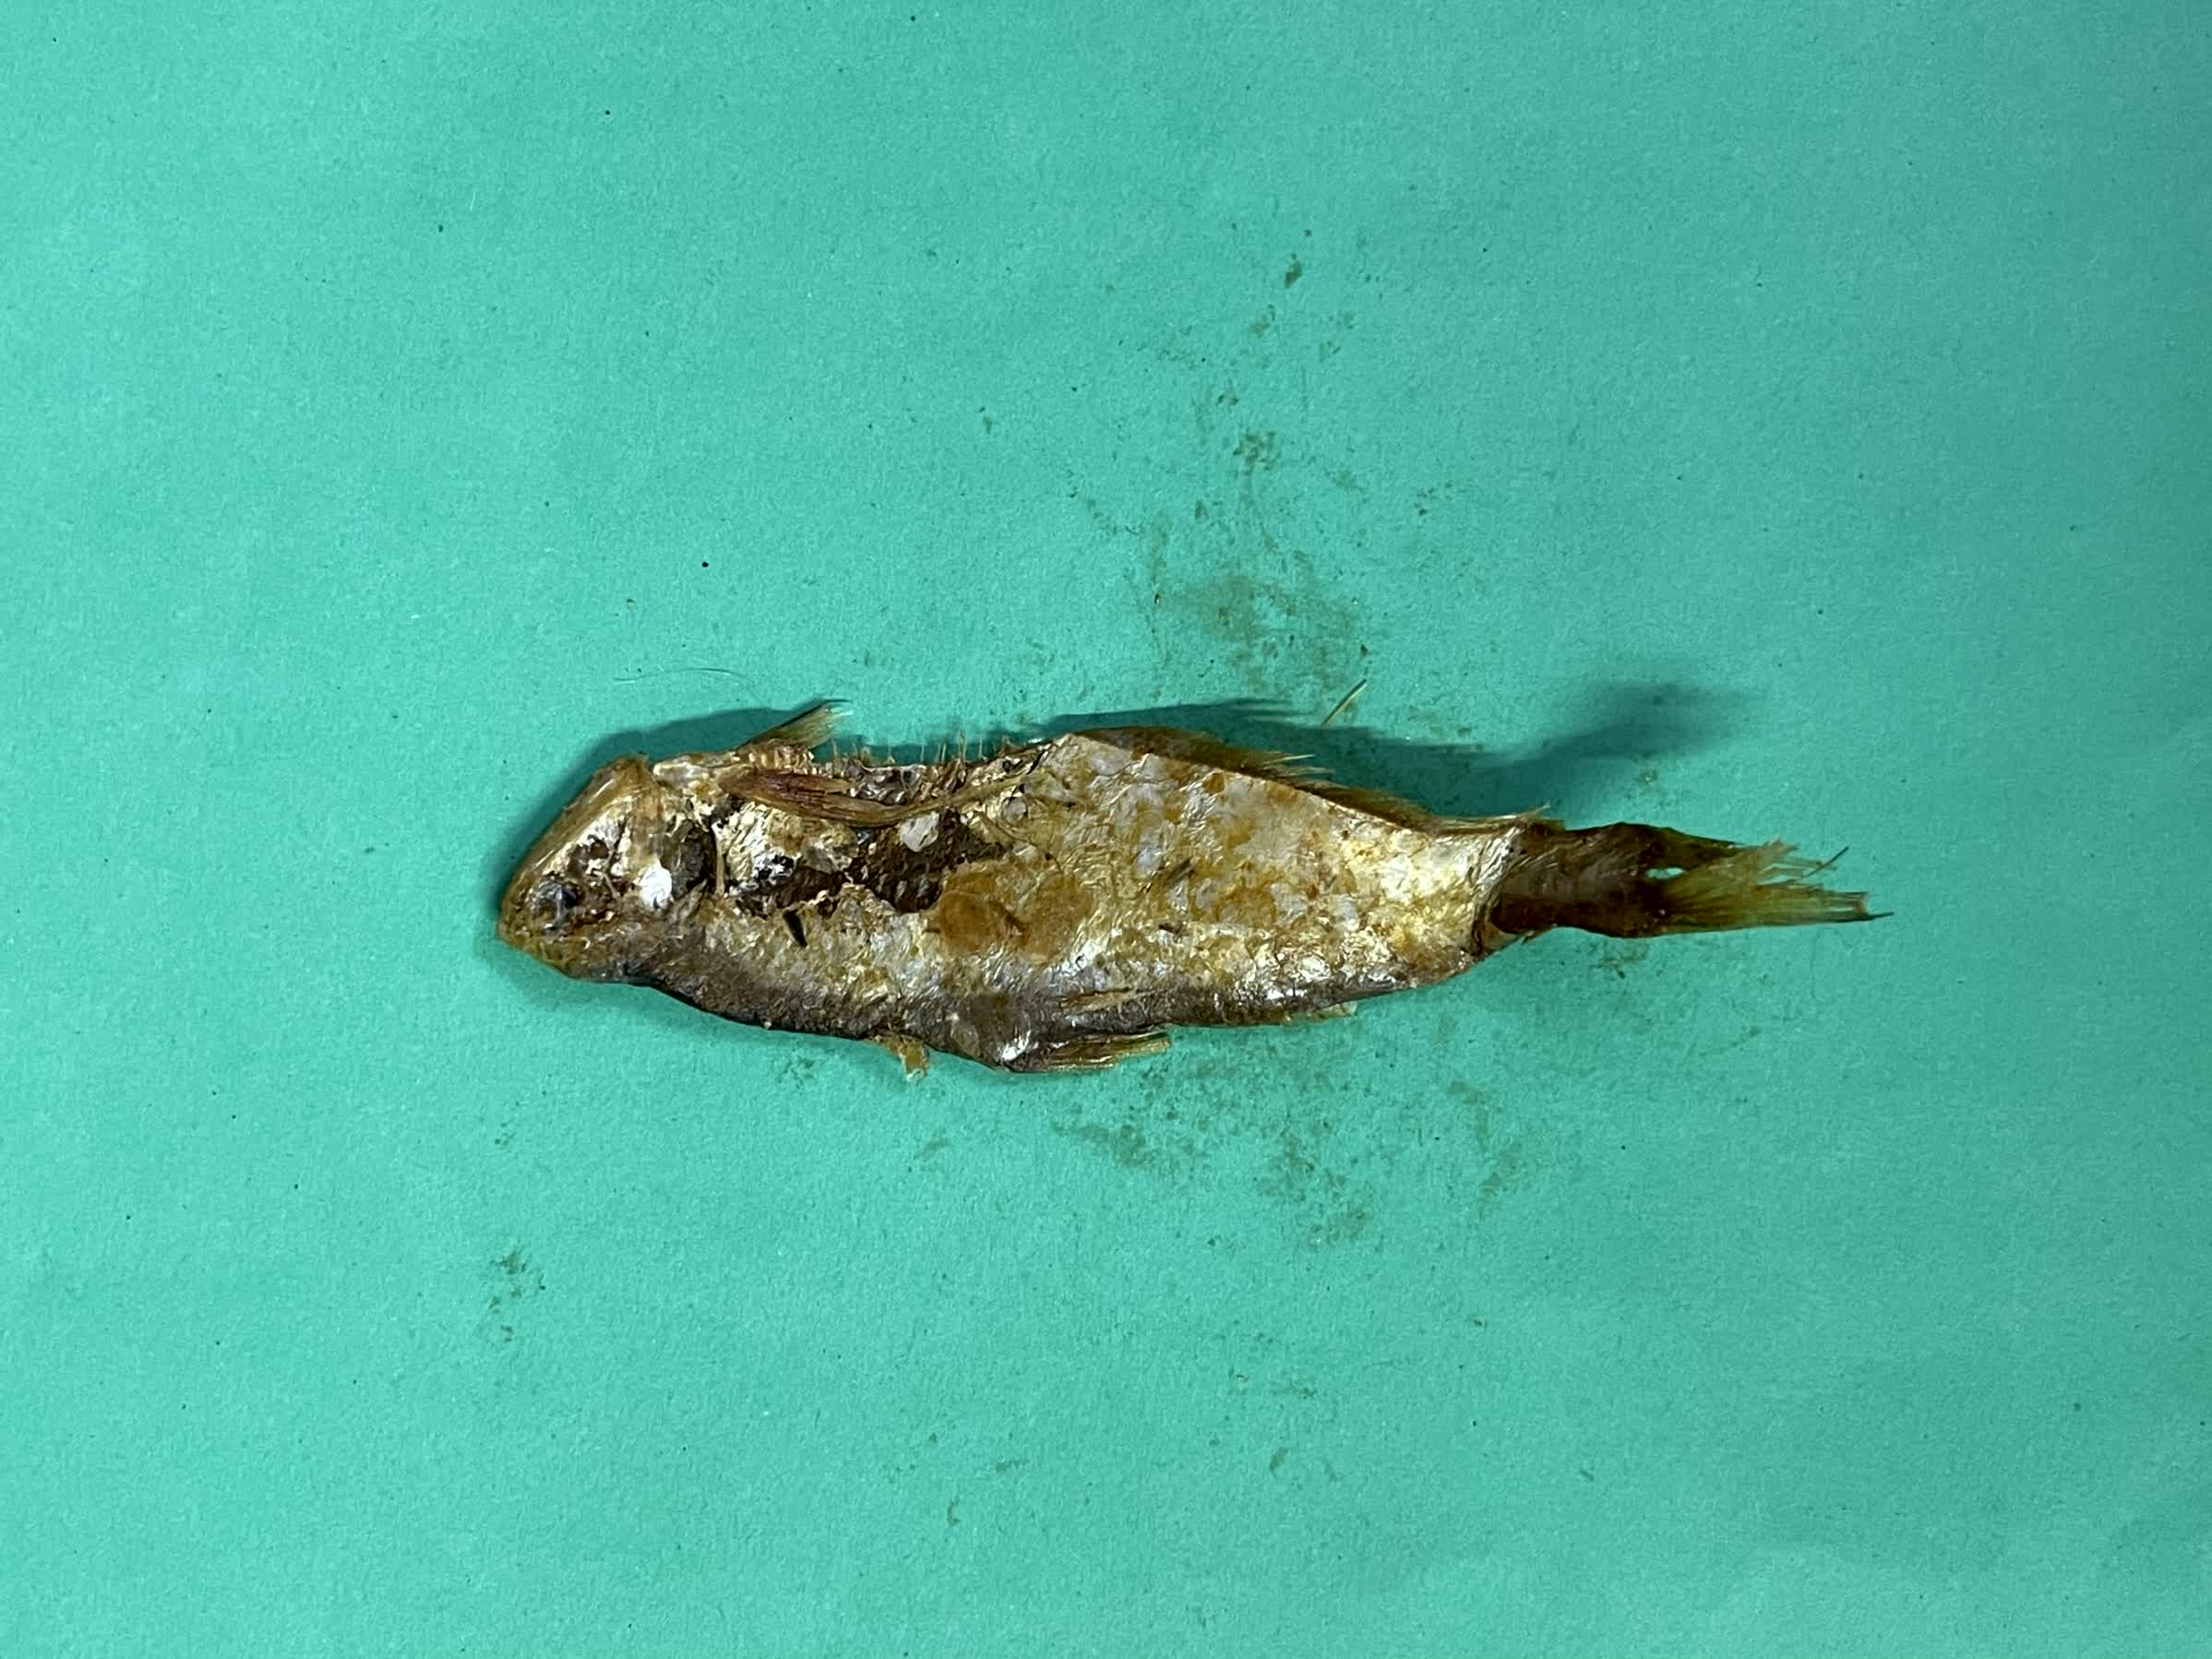
Species: Bashpata